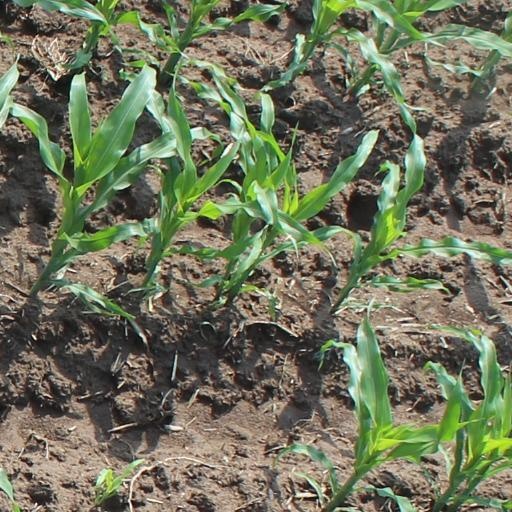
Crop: maize; corn